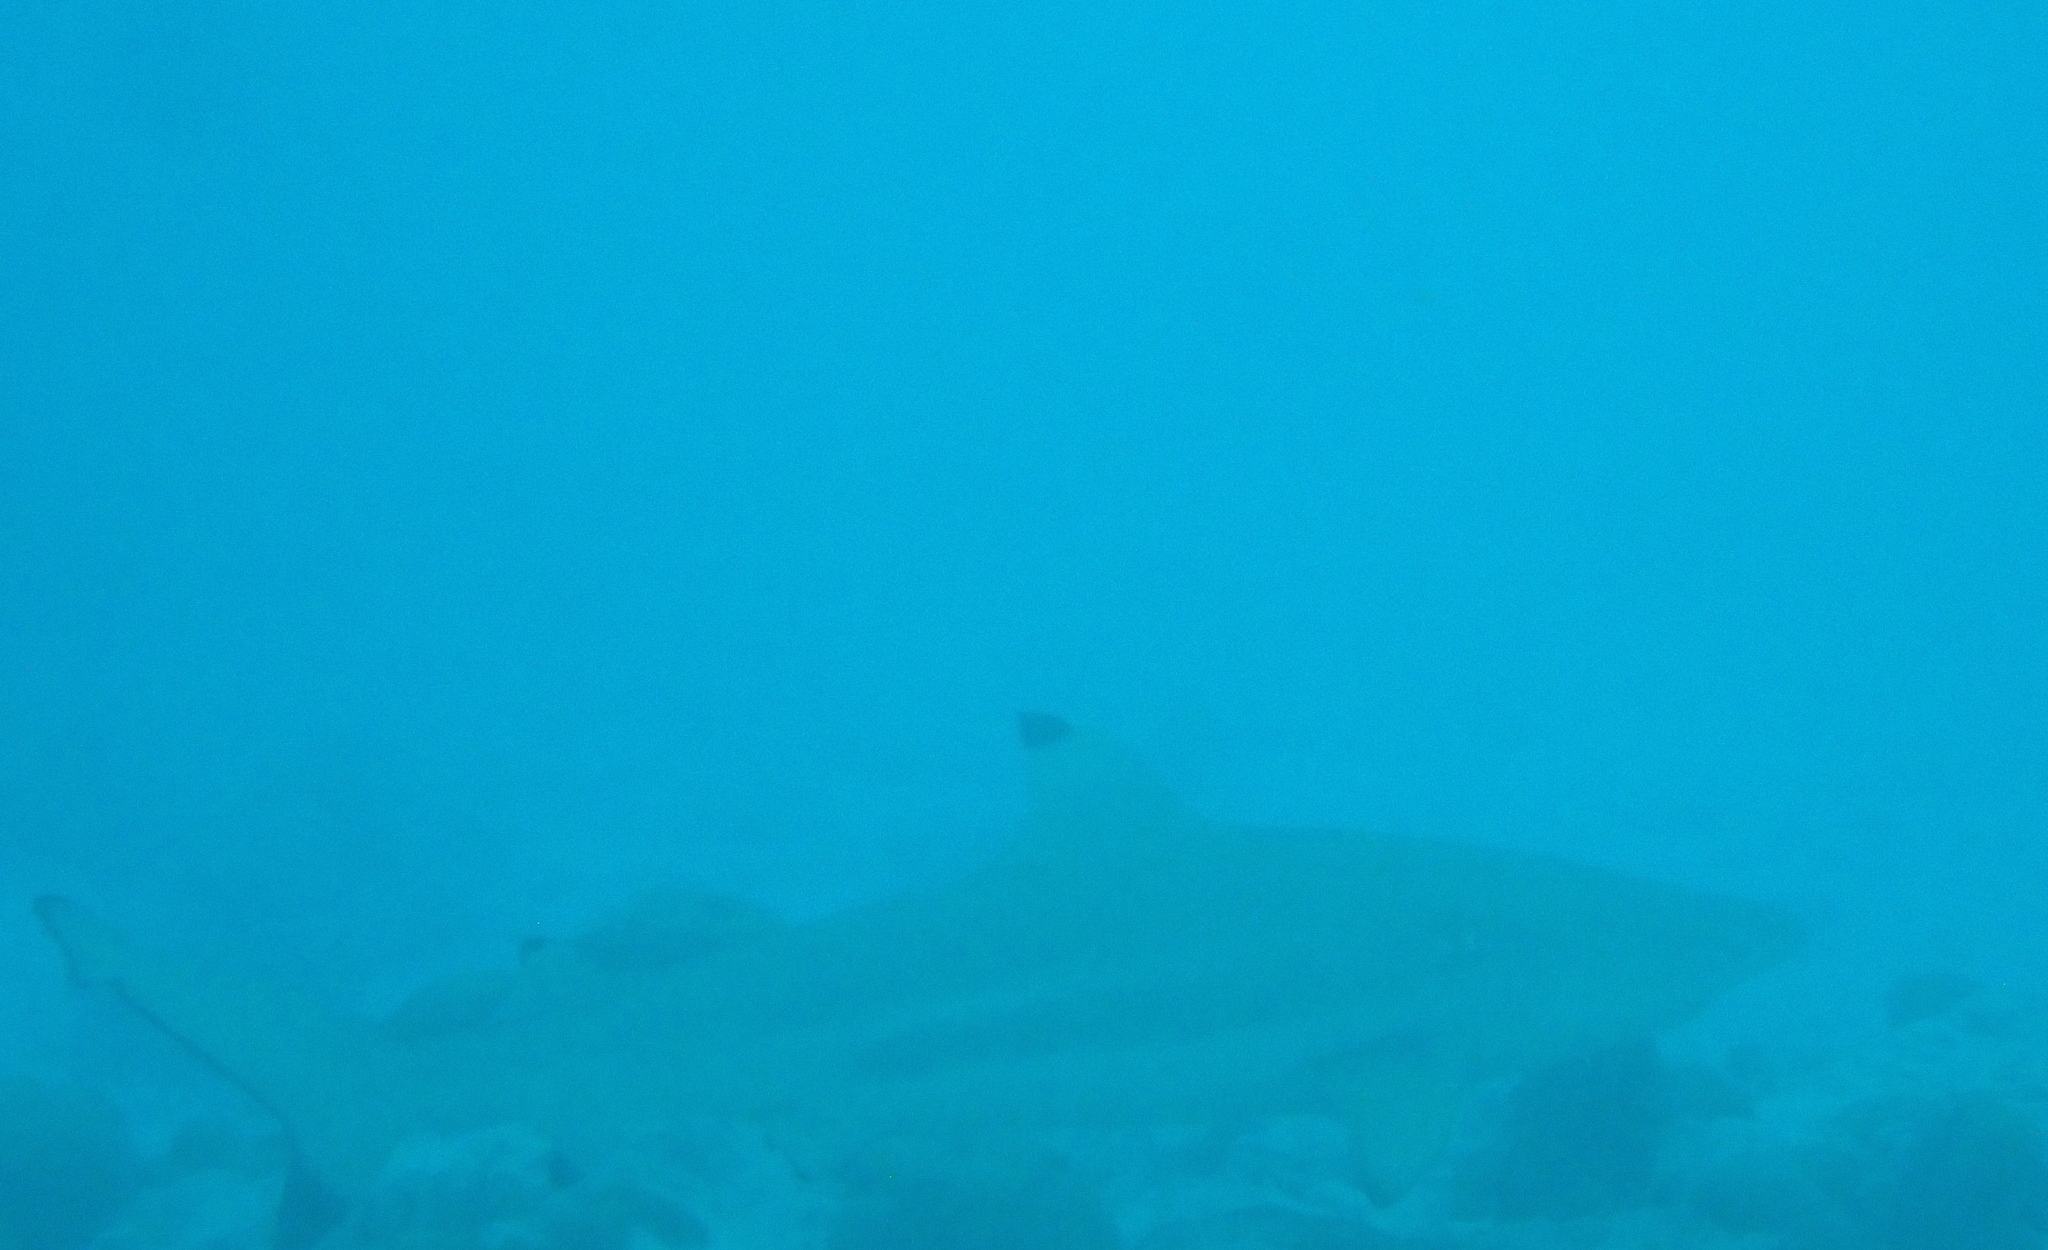
Carcharhinus melanopterus (Blacktip Reef Shark)